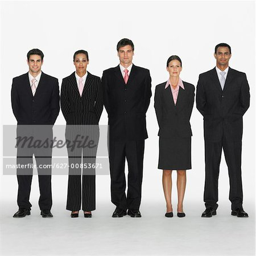
front view portrait of business executives standing in a line